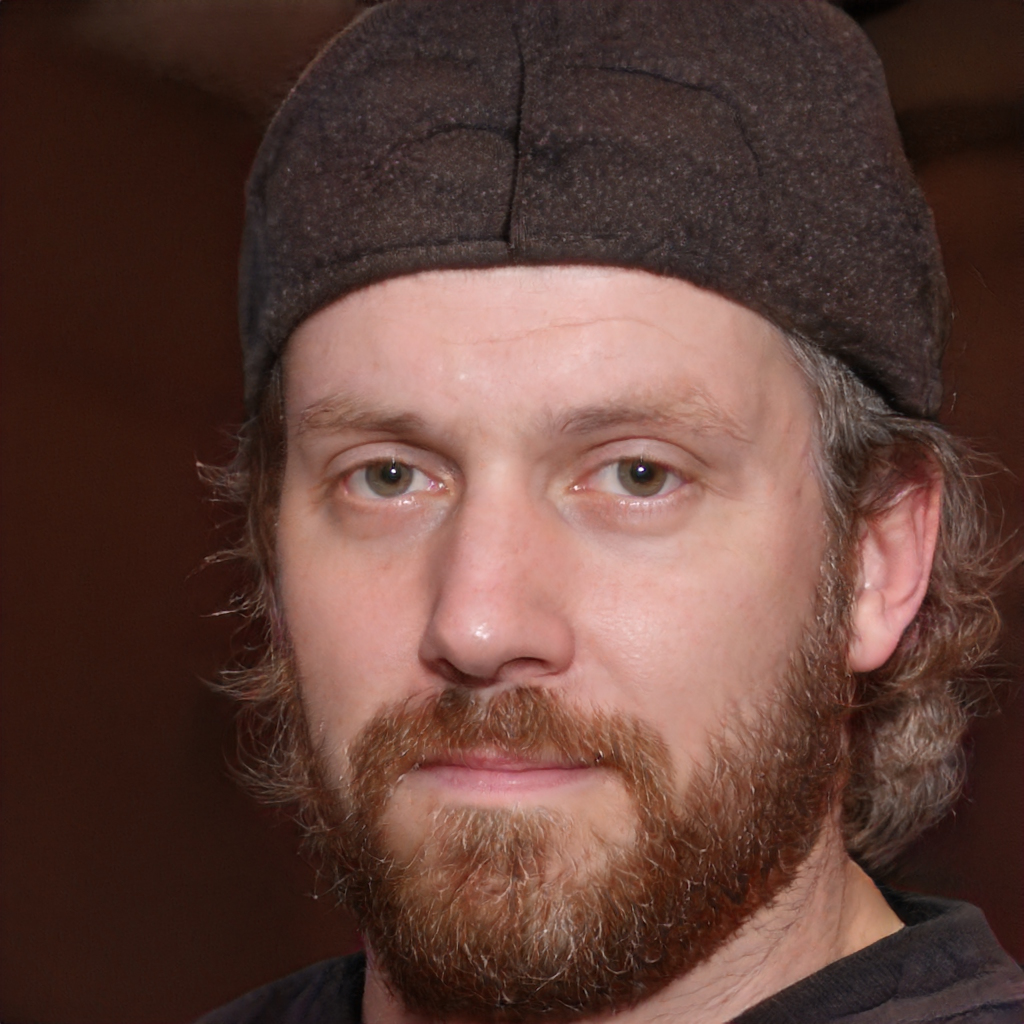
Gender: Male